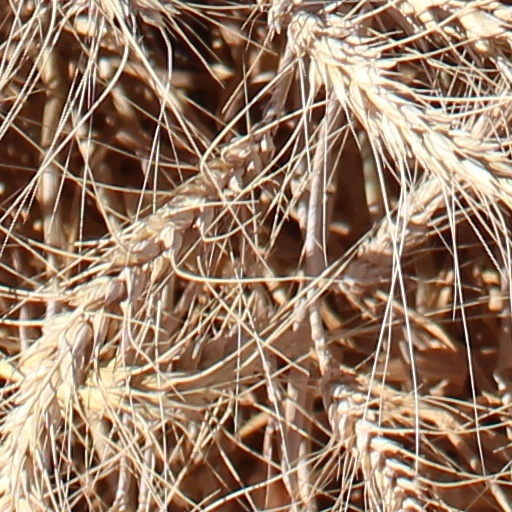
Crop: wheat